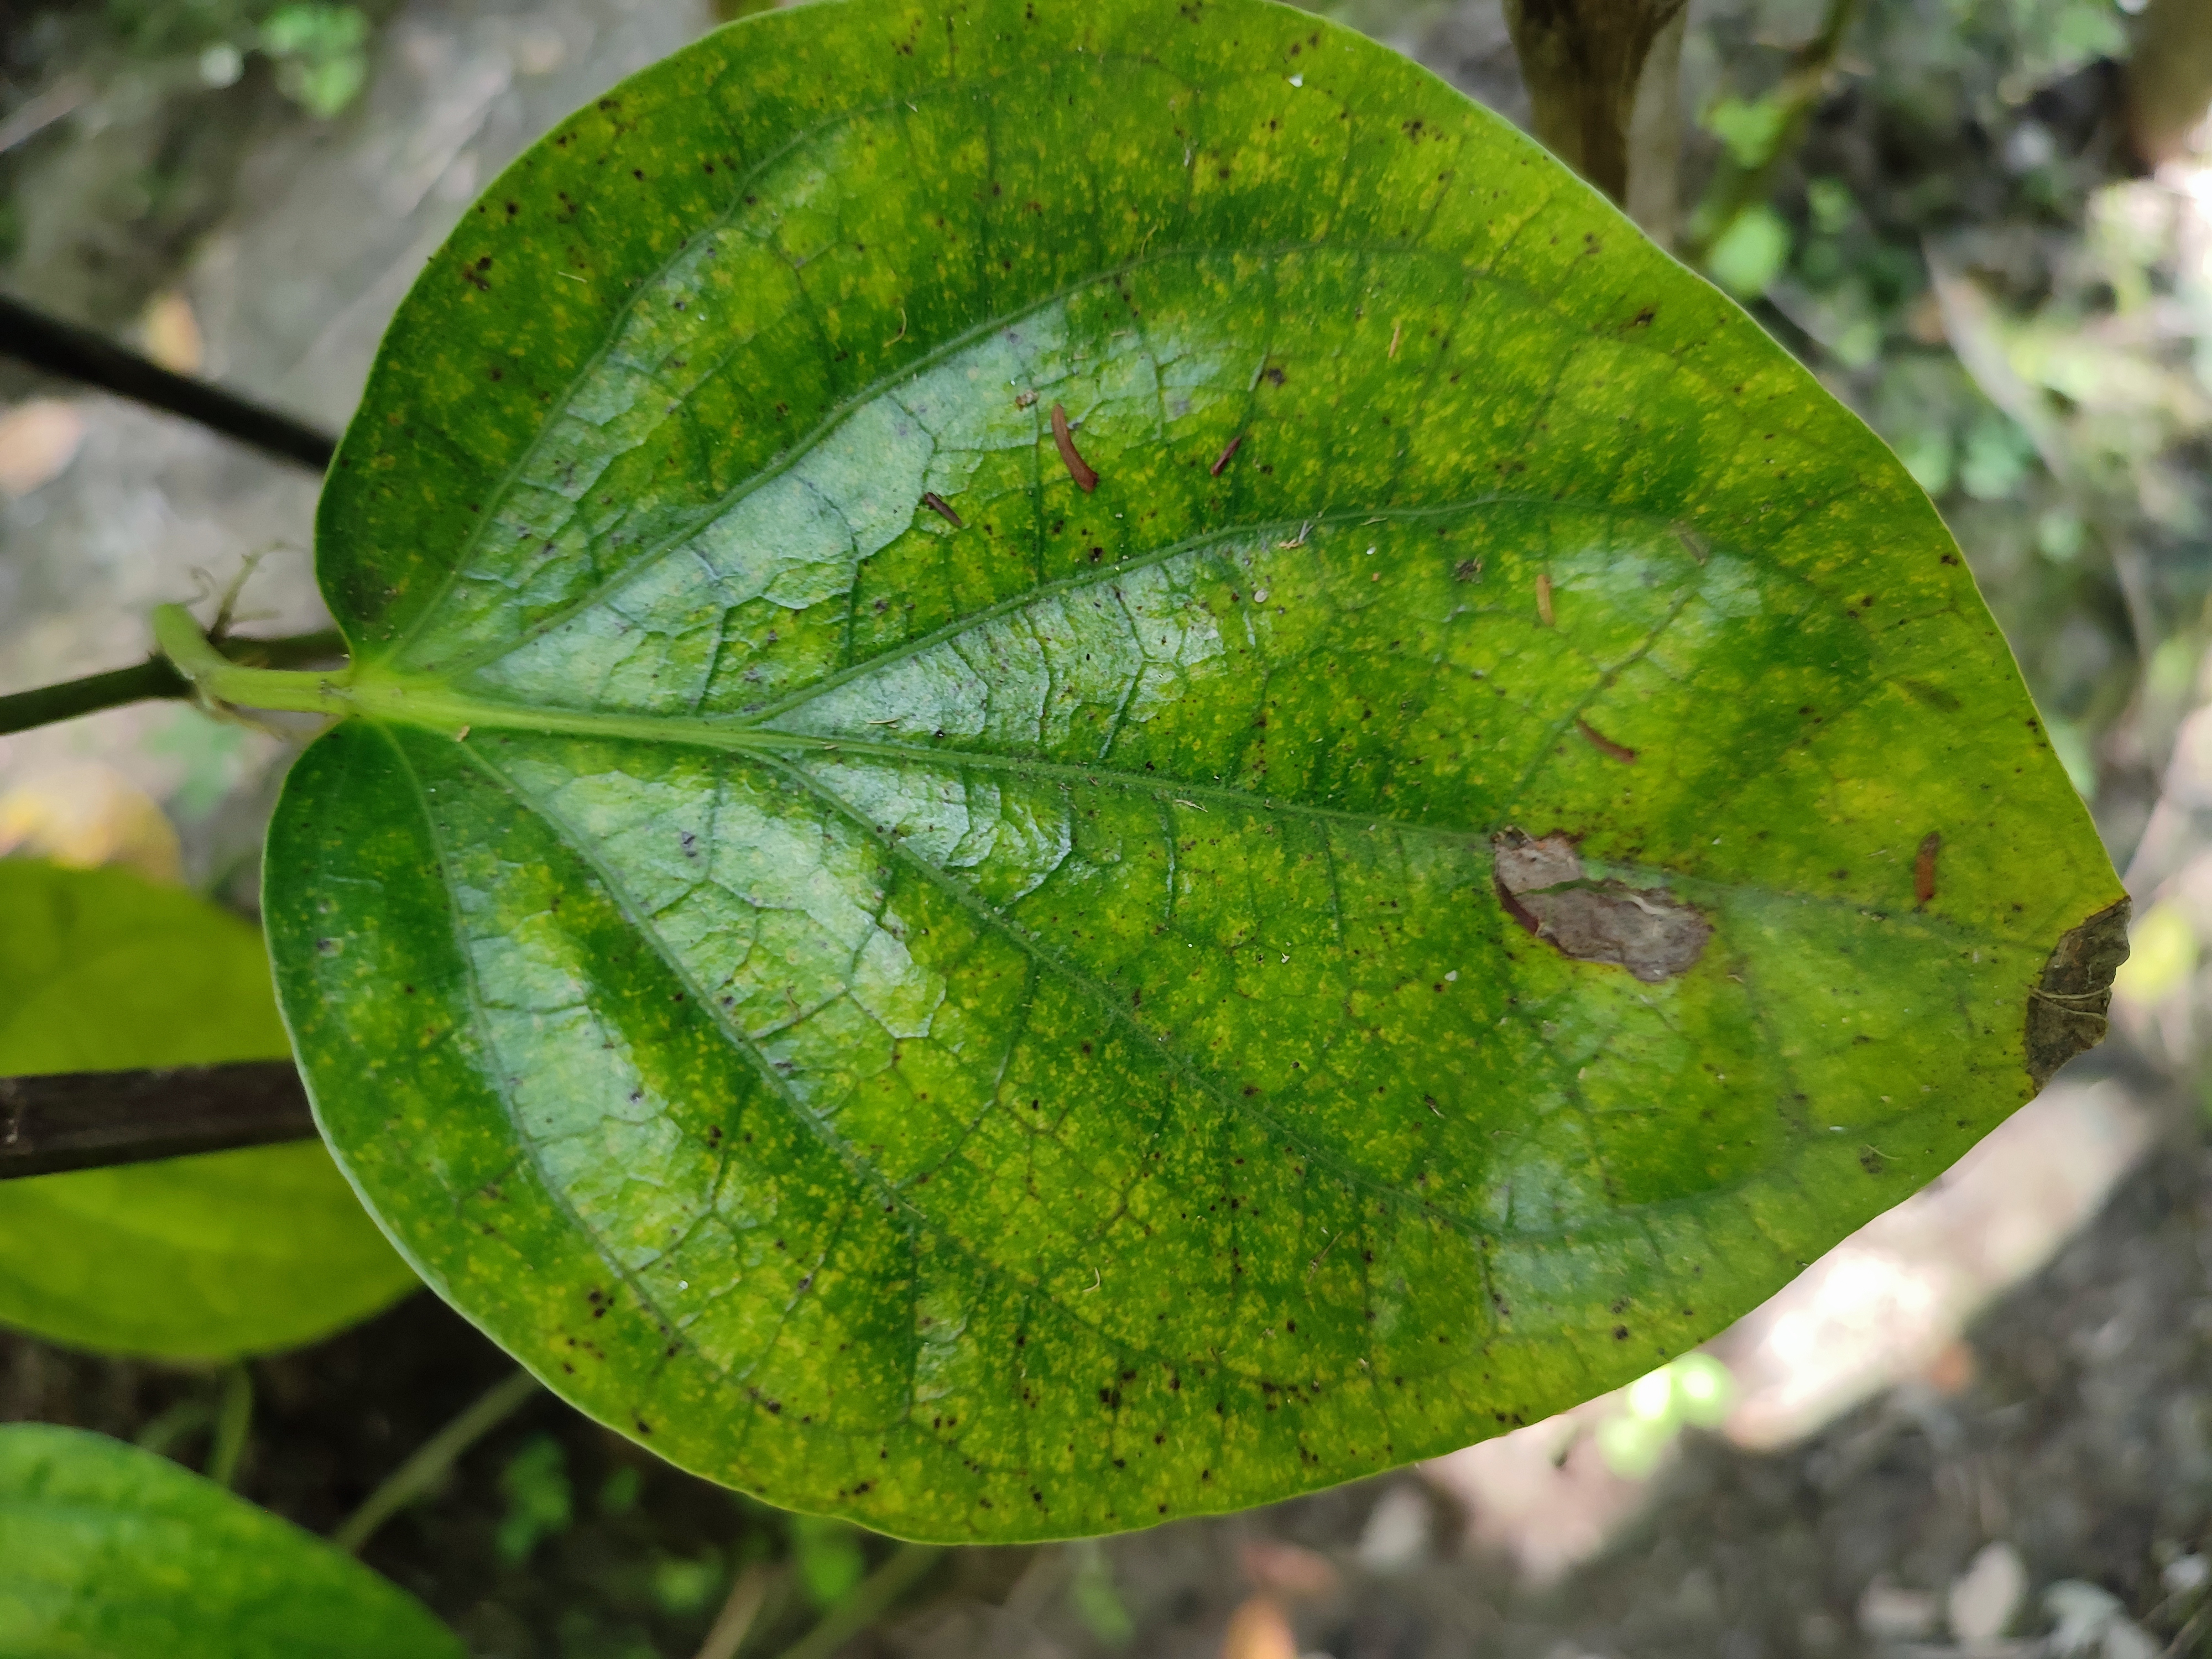
Label: Bacterial_Leaf_Disease